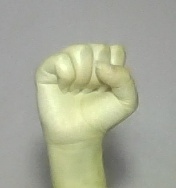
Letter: saad